Mariavite Church

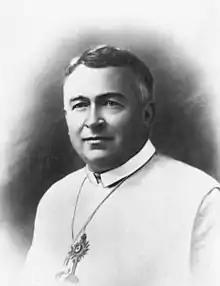
Jan Michał Kowalski (1871-1942)

Following the death in 1921 of the foundress of the movement, Kozlowska, there was no effective inhibition on Kowalski's reforms and innovations which included: